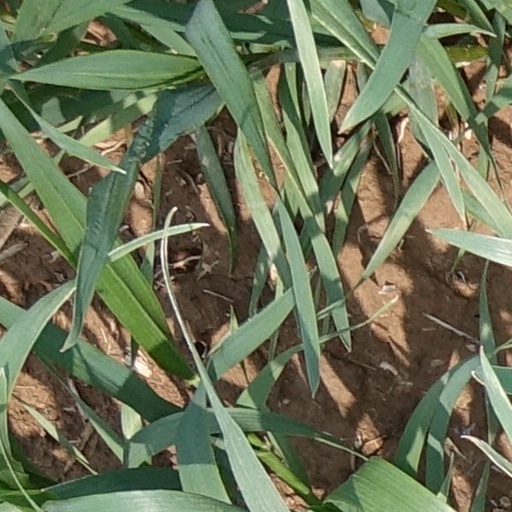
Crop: wheat